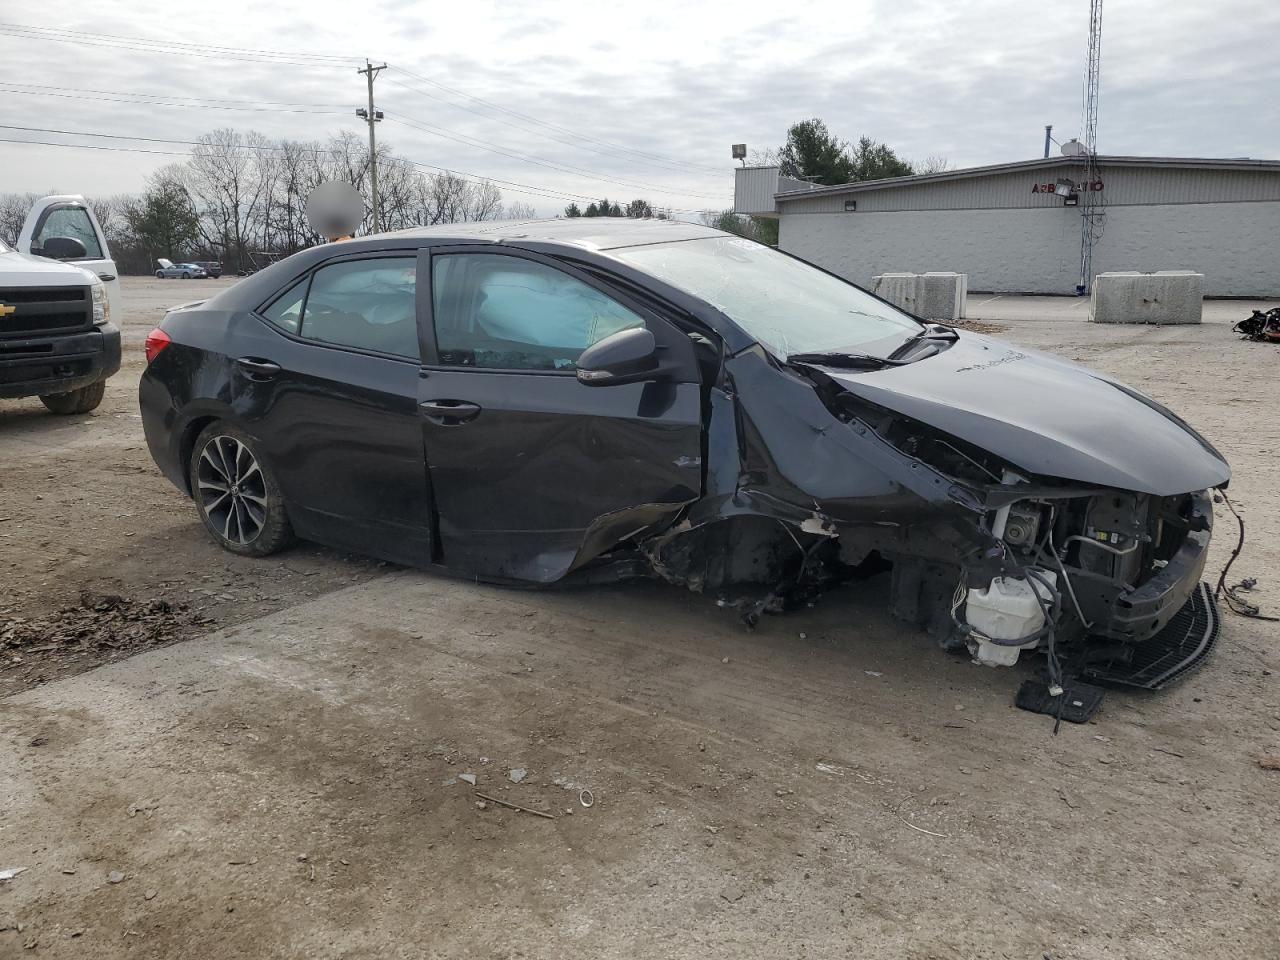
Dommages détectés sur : plaque d'immatriculation avant, pare-choc avant, feu avant droit, capot, aile avant droite, porte avant droite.
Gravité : majeur